Quantum logic gate

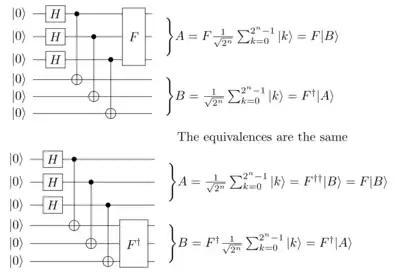
The effect of a unitary transform F on a register A that is in a superposition of formula_3 states and pairwise entangled with the register B. Here, is 3 (each register has 3 qubits).

If we now measure the qubits in register A, then register B will be found to contain the same value as A. If we however instead apply a quantum logic gate on A and then measure, then where formula_138 is the unitary inverse of .